Transactional memory

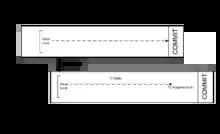
Atomicity between two parallel transactions with a conflict

In concurrent programming, synchronization is required when parallel threads attempt to access a shared resource. Low-level thread synchronization constructs such as locks are pessimistic and prohibit threads that are outside a critical section from running the code protected by the critical section. The process of applying and releasing locks often functions as an additional overhead in workloads with little conflict among threads. Transactional memory provides optimistic concurrency control by allowing threads to run in parallel with minimal interference. The goal of transactional memory systems is to transparently support regions of code marked as transactions by enforcing atomicity, consistency and isolation.